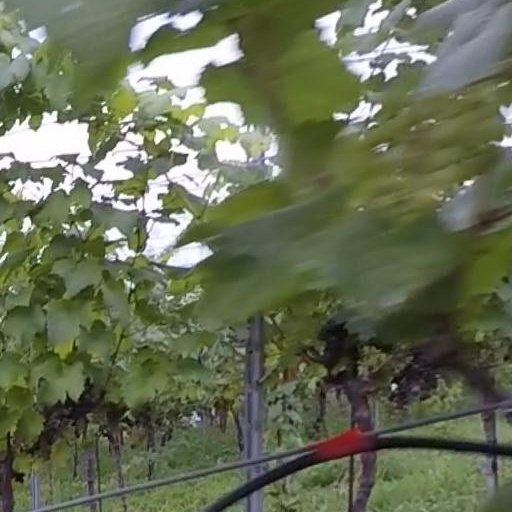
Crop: grape